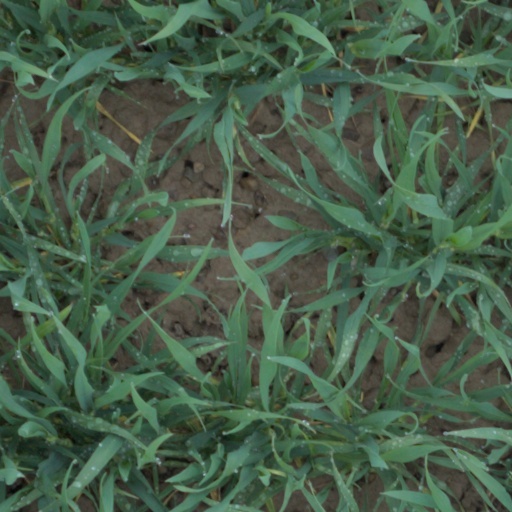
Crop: wheat